Railways in Sardinia

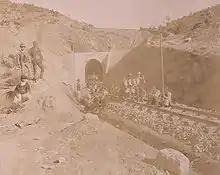
The construction of a tunnel near Meana Sardo, on Isili-Sorgono, in a vintage photo by Vittorio Besso

Sardinia, immediately after the Unification of Italy, found itself to be the only territory in the Kingdom without a railway network for public transport: the only lines present were in fact private railways for industrial use. The first railway to enter into operation on the island was the one between the mine of San Leone and the pier of La Maddalena near Capoterra, a line open to traffic in 1862 . The lack of a public railway network led island politicians several times to request government intervention to grant this service also to Sardinia.